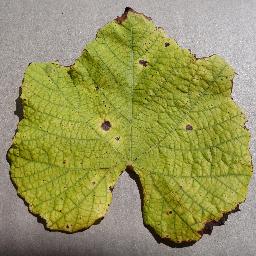
Label: Grape___Leaf_blight_(Isariopsis_Leaf_Spot)